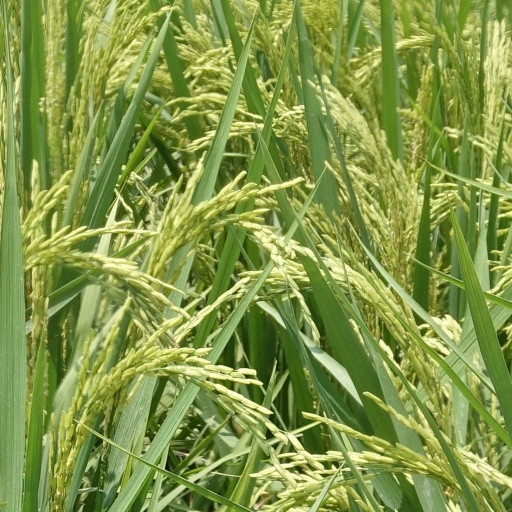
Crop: rice